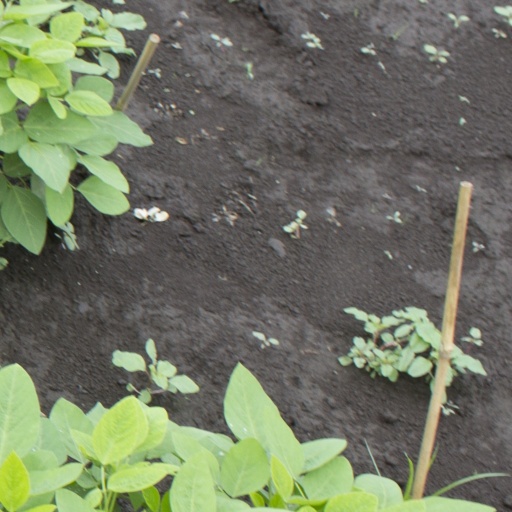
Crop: soybean